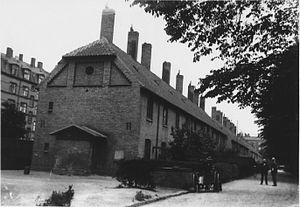
Vilhelm Tvede / Værker / Nybygninger (efter årstal)
De Classenske Boliger (nedrevet)
Frederik Vilhelm Tvede var dansk arkitekt. Hans søn, Gotfred Tvede, var også arkitekt, og begge arbejdede for Det Classenske Fideicommis.